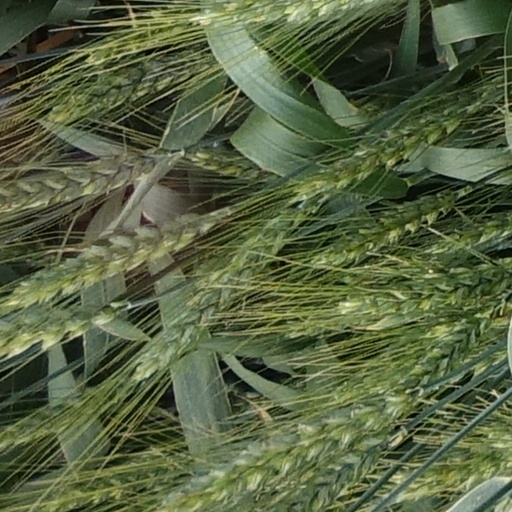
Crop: wheat